The Stein Song (film)

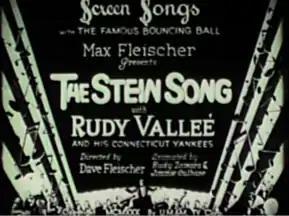
The title card of "The Stein Song".

The Stein Song is a 1930 animated short film which is presented by Max Fleischer and was directed by Dave Fleischer. The film, which was animated by Rudy Zamora and Jimmie Culhane, features a sing-along version to "The Stein Song", which was written by Lincoln Colcord and was originally published in 1910. The song is also the school song for the University of Maine.